Downtown Torrington Historic District

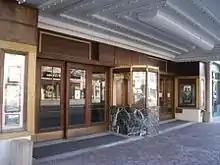
Warner Theatre

The historic district is a roughly triangular area centered on the junction of Main Street and East Main Street just north of the Naugatuck River. It extends northward along those roads, to Alvord and Willow Streets, and extends south, across the river, to include Coe Memorial Park and a few adjacent buildings. It covers , with 71 historically significant buildings. It includes what was originally the Conley Hotel in 1891, now the Yankee Pedlar, as well as the Warner Theatre and the Fyler-Hotchkiss Estate, the latter two of which are individually listed on the National Register. A walking tour of the district designed by the Torrington Historical Society visits 21 properties.